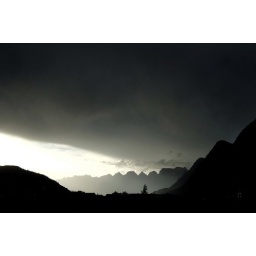
Rain clouds over Churfirsten mountains